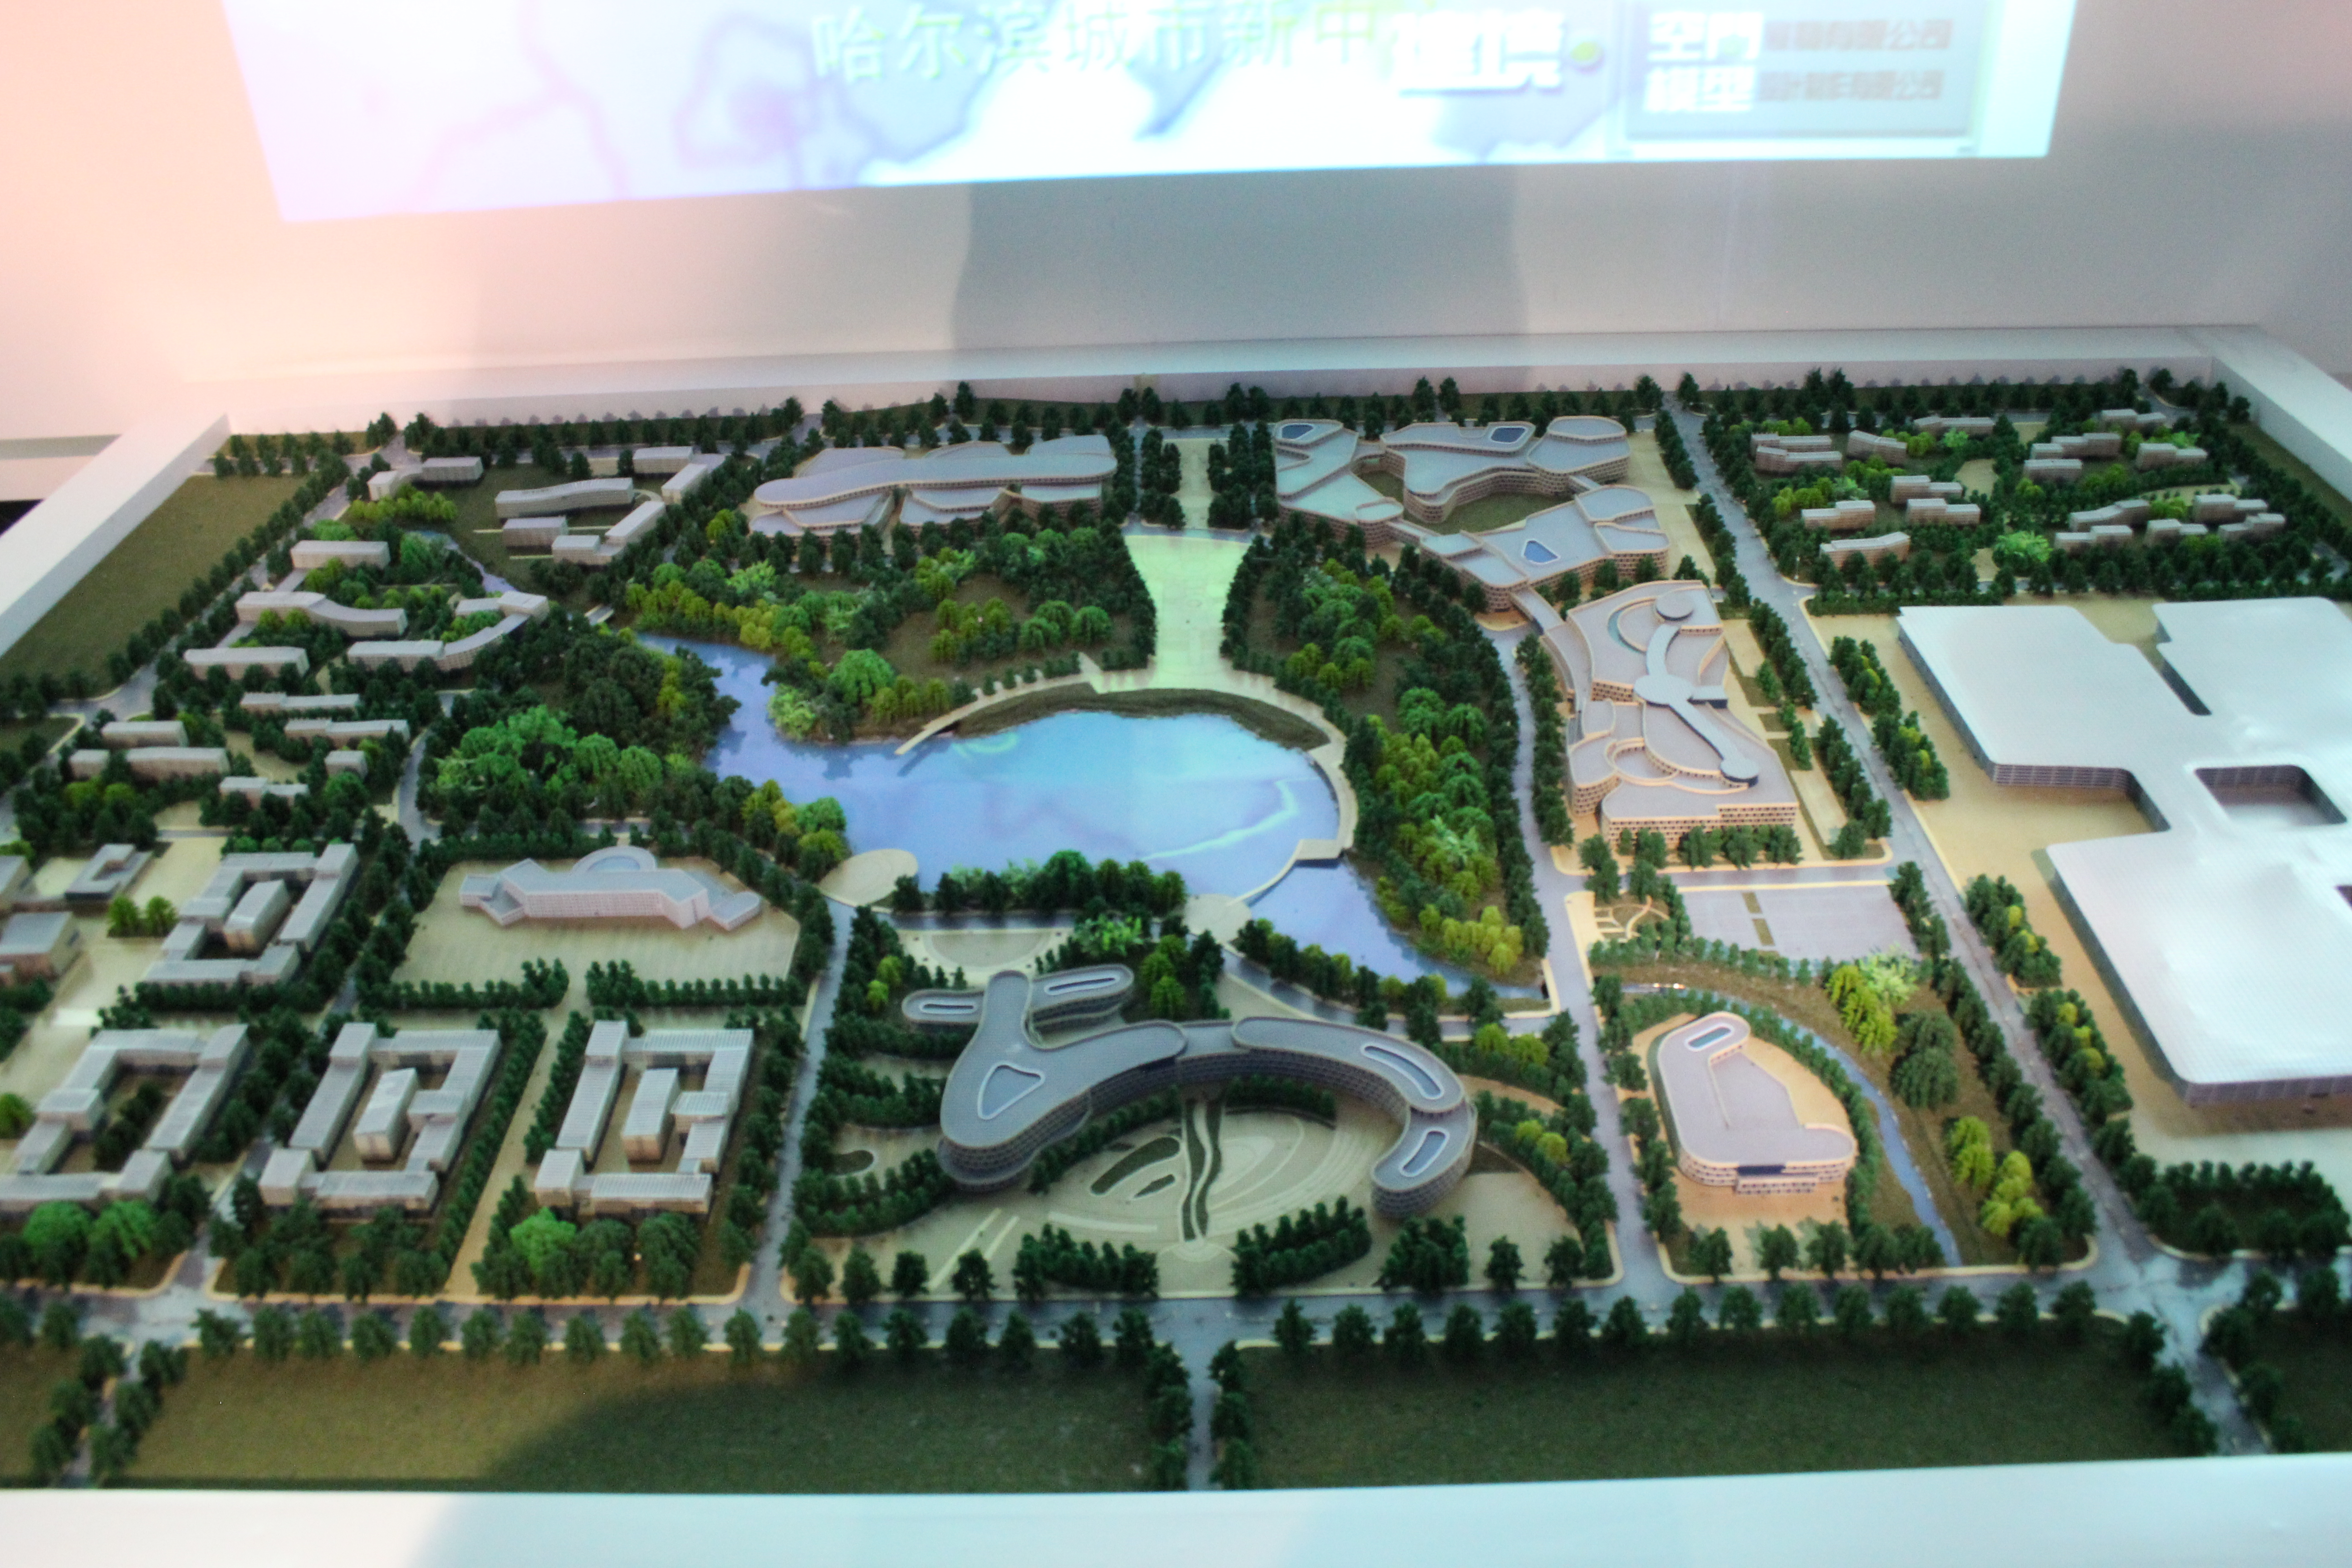
natural, scale model, urban design, property, architecture, condominium, mixed use, home, house, building, project, residential area, games, plan, collectable